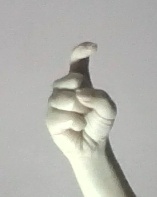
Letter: ra